Royal Arthur School

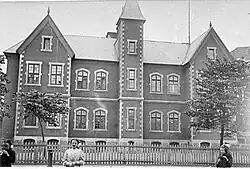
Original building prior to the 1909 fire

Royal Arthur School was an elementary school in the Little Burgundy neighbourhood of Montreal. It was an important centre for the Black community and provided the data for an influential study on how individual teachers matter.